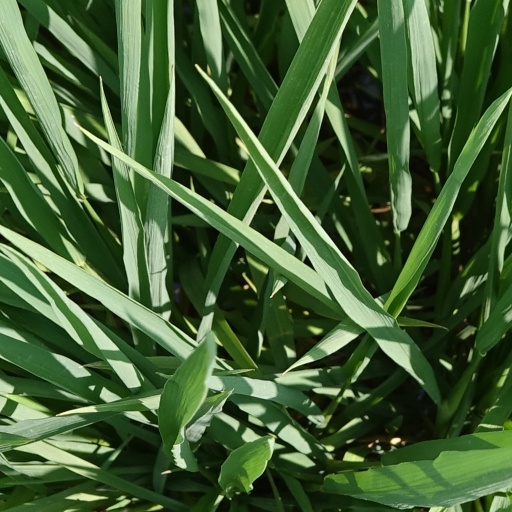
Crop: rice